Matti Pellonpää

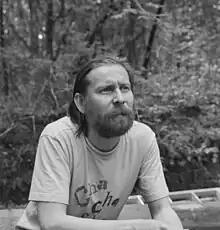
Pellonpää in 1990

Matti Pellonpää (28 March 1951 – 13 July 1995) was a Finnish actor and a musician. He rose to international fame with his roles in both Aki Kaurismäki's and Mika Kaurismäki's films; particularly being a regular in Aki's films, appearing in 18 of them.